Shangrao

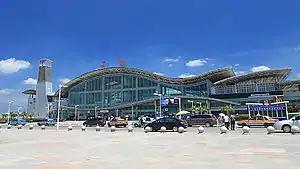
Shangrao Railway Station in 2012.

Shangrao Railway Station is served by three major railways passing through Shangrao: the Shanghai–Kunming Railway, the Shanghai–Kunming High-Speed Railway and the Hefei–Fuzhou High-Speed Railway.